Cloud albedo

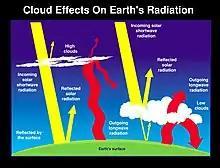
NASA graphic representing the distribution of solar radiation

Cloud albedo is a measure of the albedo or reflectivity of a cloud. Clouds regulate the amount of solar radiation absorbed by a planet and its solar surface irradiance. Generally, increased cloud cover correlates to a higher albedo and a lower absorption of solar energy. Cloud albedo strongly influences the Earth's energy budget, accounting for approximately half of Earth's albedo. Cloud albedo is influenced by the conditions of cloud formation and variations in cloud albedo depend on the total mass of water, the size and shape of the droplets or particles and their distribution in space. Thick clouds reflect a large amount of incoming solar radiation, translating to a high albedo. Thin clouds tend to transmit more solar radiation and, therefore, have a low albedo. Changes in cloud albedo caused by variations in cloud properties have a significant effect on global climate, having the ability to spiral into feedback loops.